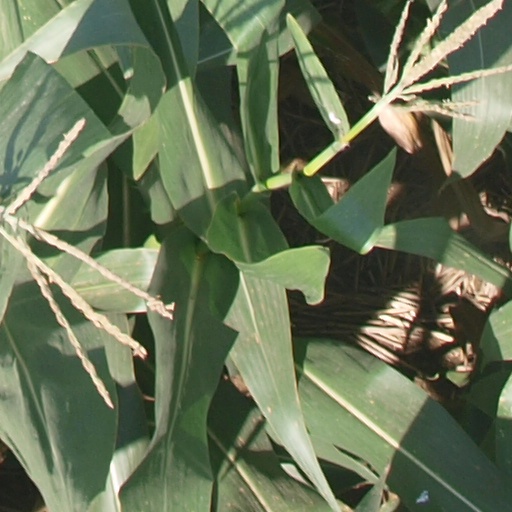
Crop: maize; corn